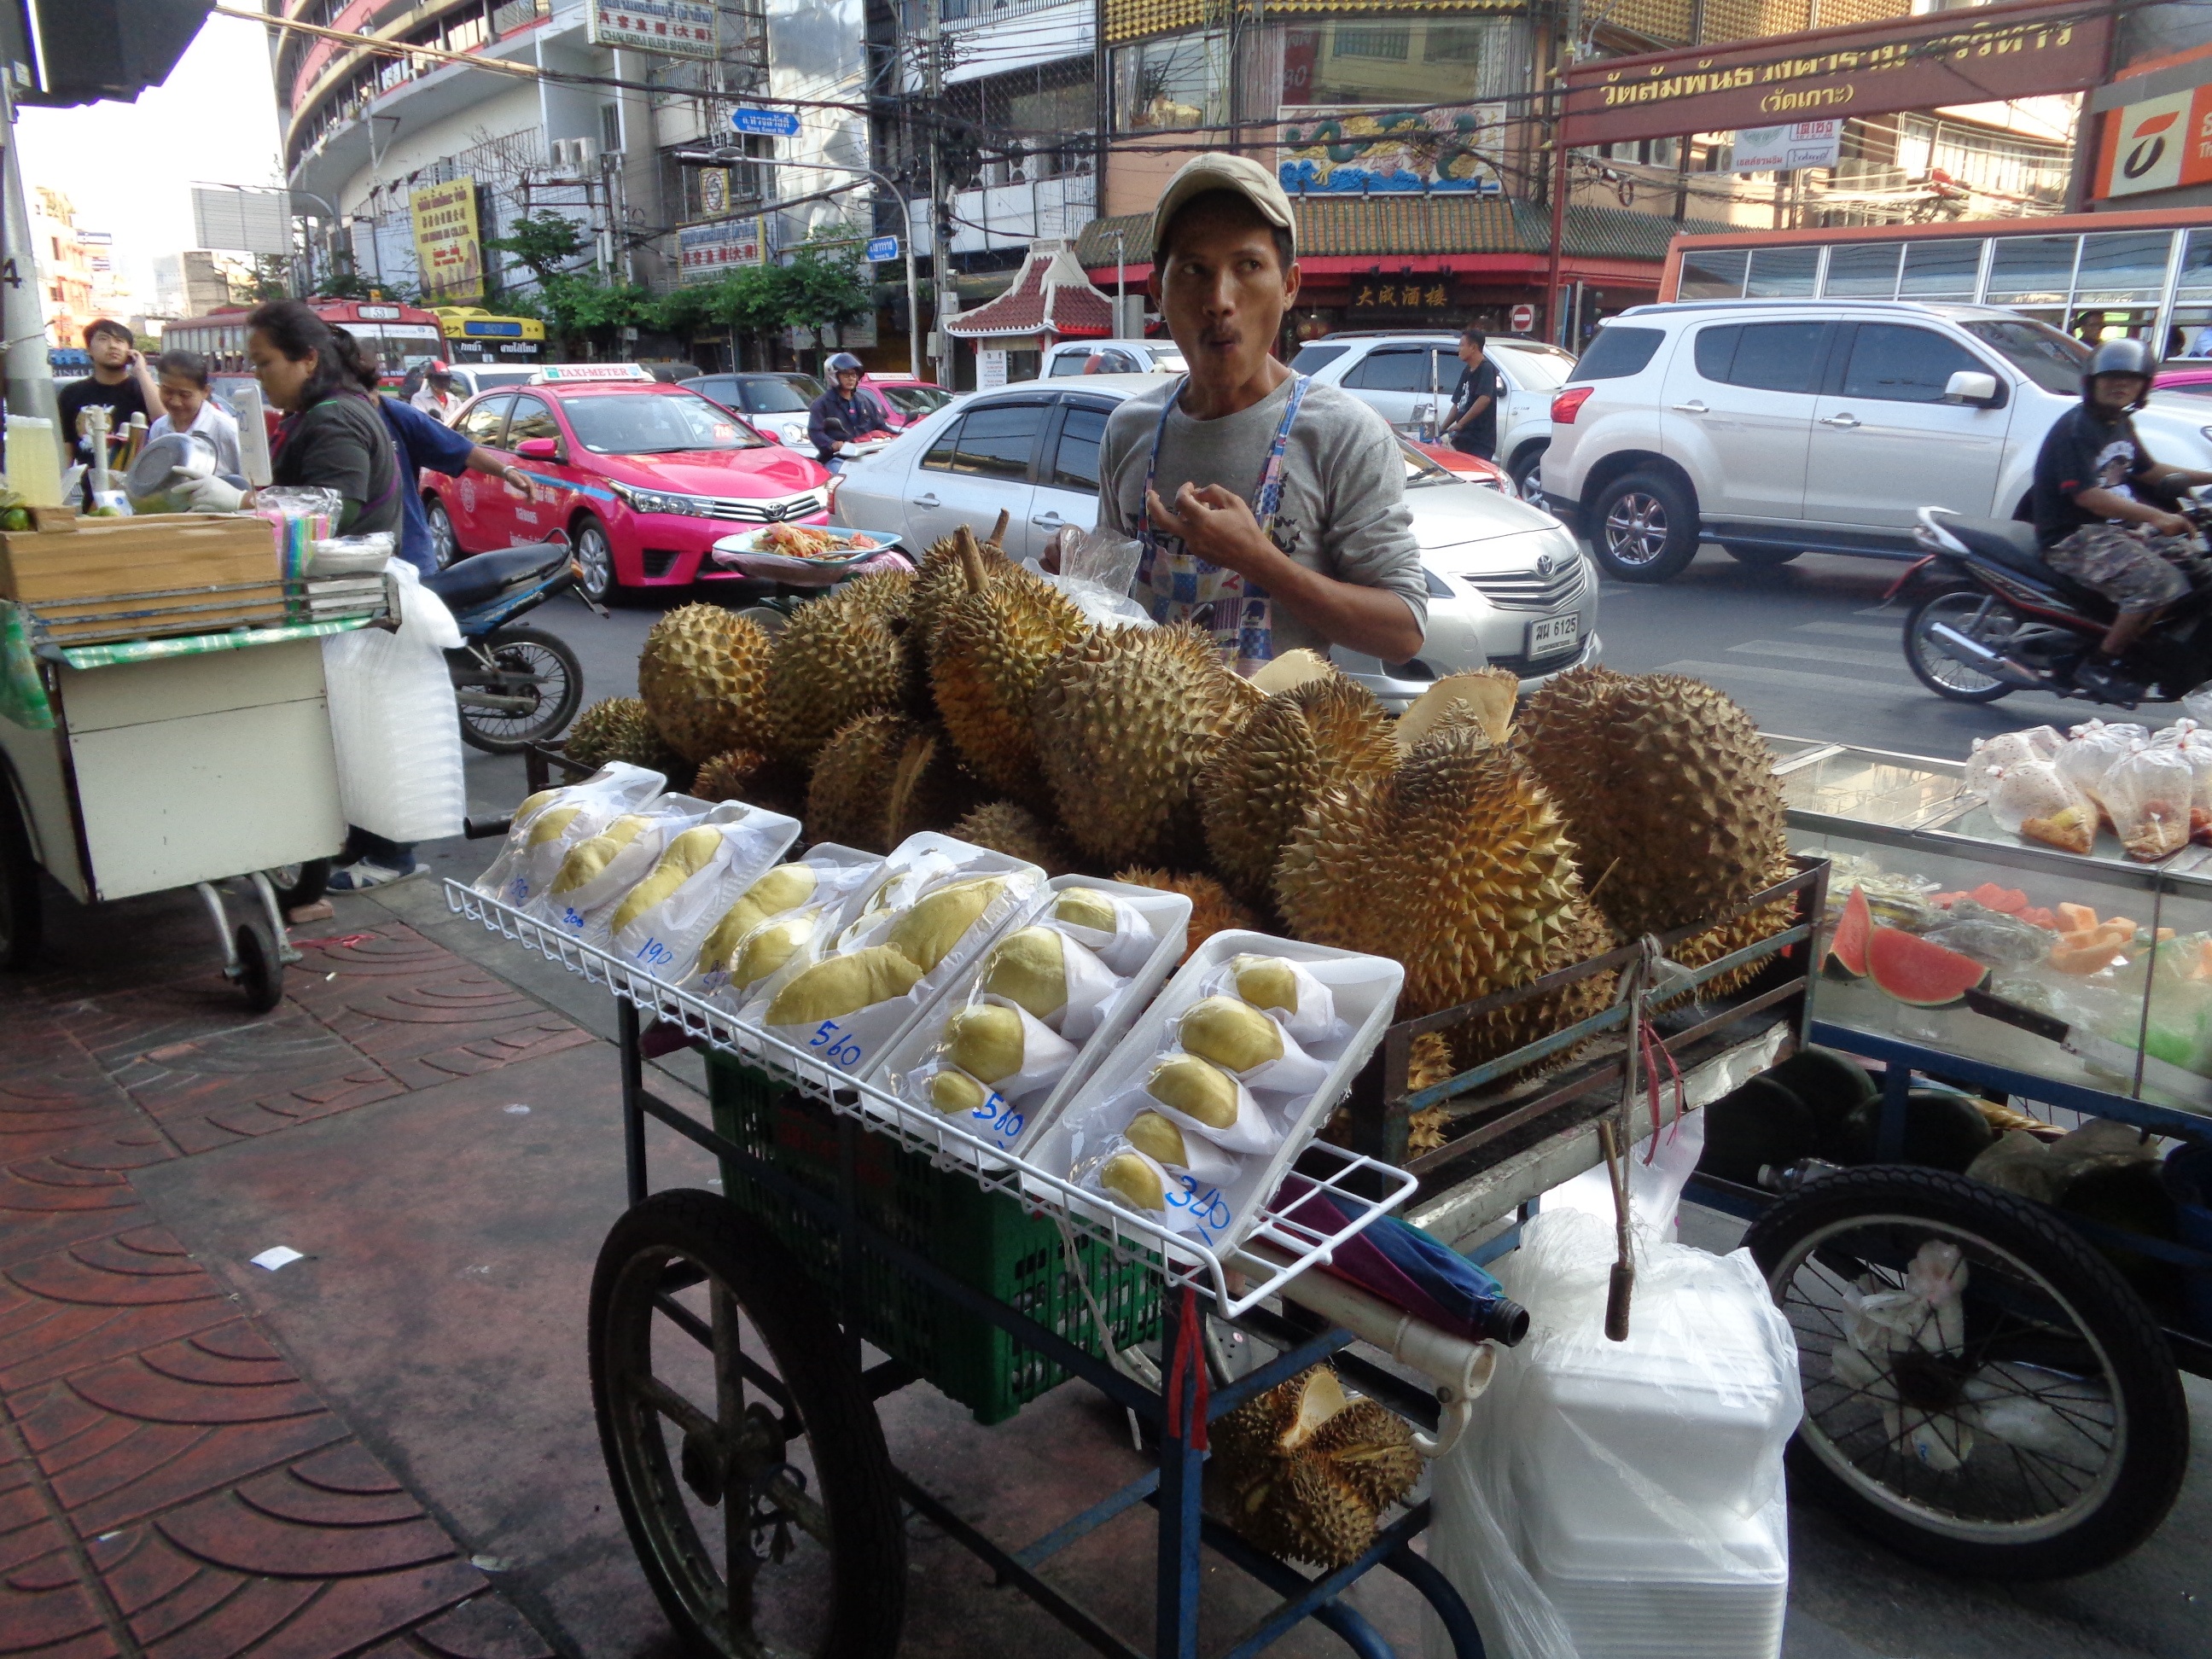
street, bicycle, food, vendor, vehicle, produce, market, marketplace, thailand, motor vehicle, stall, street food, bangkok, hawker, land vehicle, mode of transport, bicycle accessory